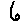
Label: 6